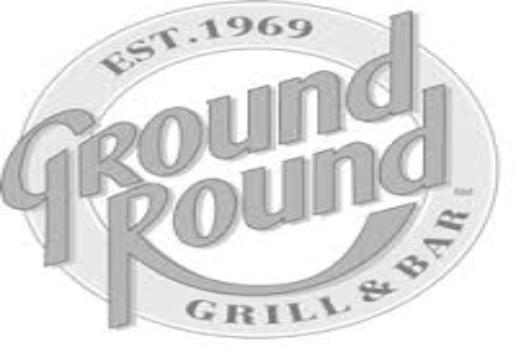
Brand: Ground Round
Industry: Electronic